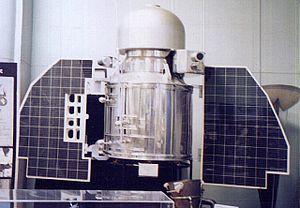
Mars 1 est une sonde spatiale soviétique du Programme Mars lancée le 1ᵉʳ novembre 1962 depuis le cosmodrome de Baïkonour. Son objectif est d'effectuer le premier survol de la planète Mars, de photographier sa surface et de recueillir des données sur son atmosphère.La sonde spatiale a été victime d'une défaillance de son système de contrôle d'attitude durant son transit vers la planète, quelques mois après son lancement, mais parvient toutefois à collecter de nombreuses données sur le milieu interplanétaire.
Le programme Marsnik fut la première tentative soviétique de sondes pour l'exploration interplanétaire.